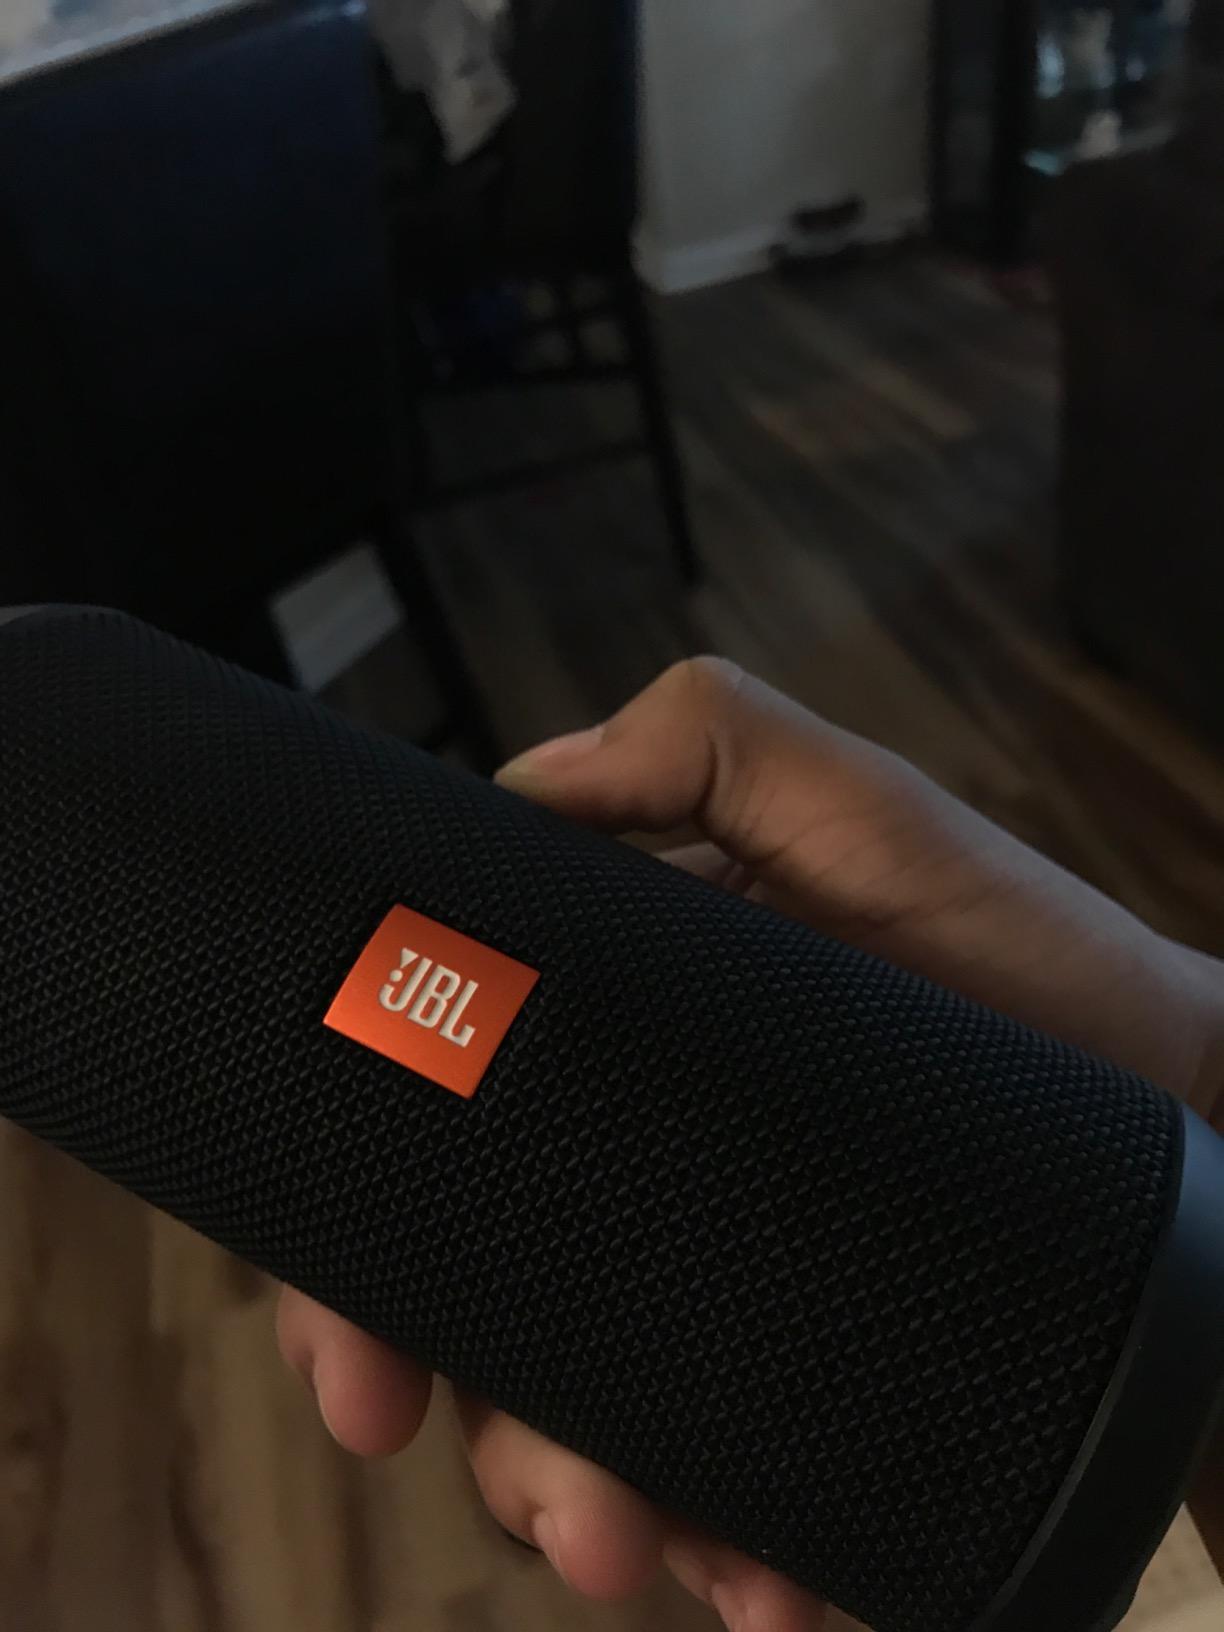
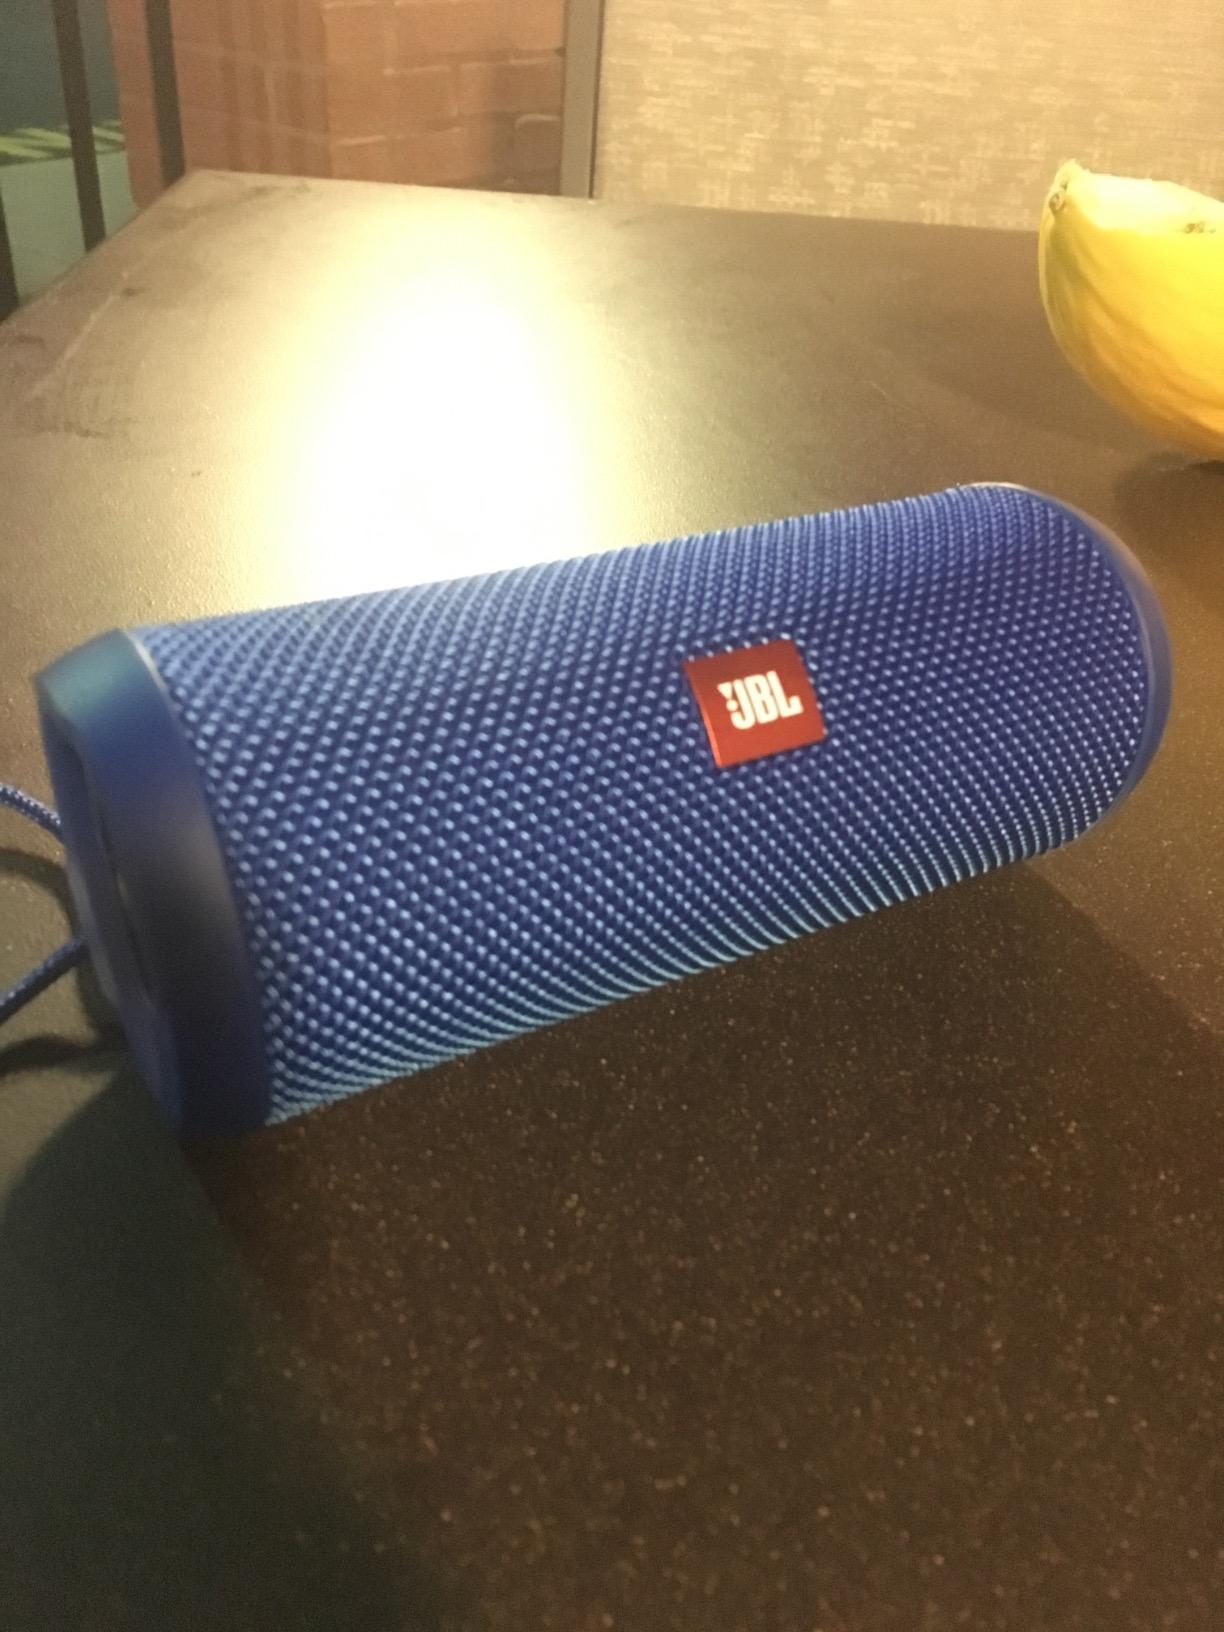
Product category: speaker
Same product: no